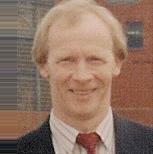
Age: 41